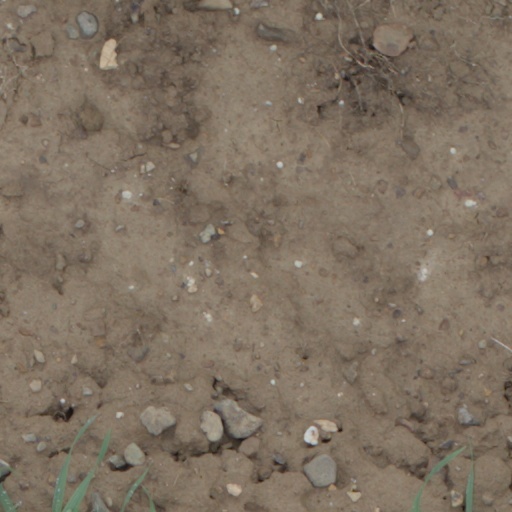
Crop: wheat